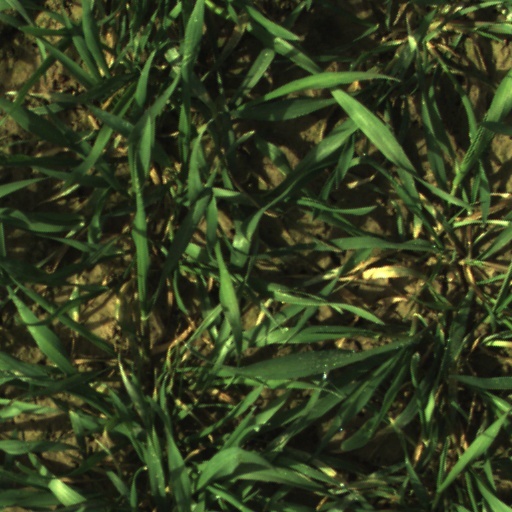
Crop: wheat